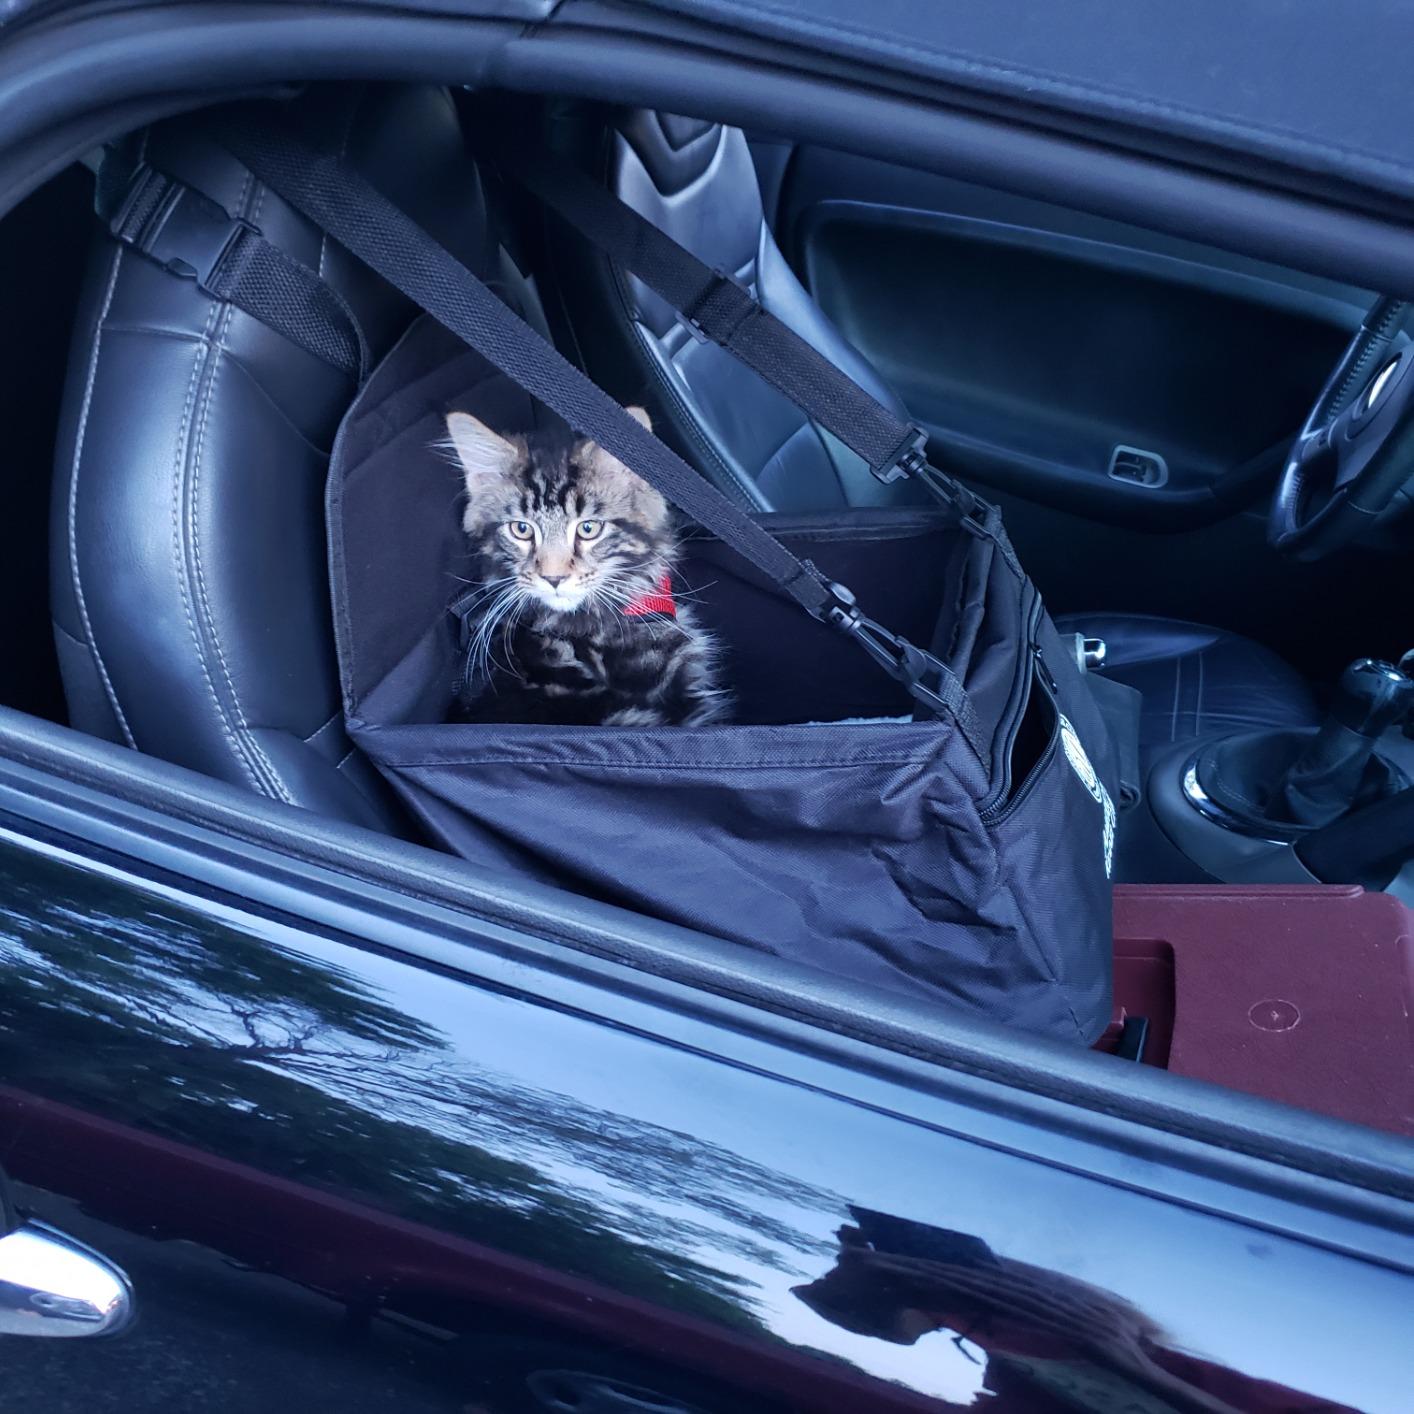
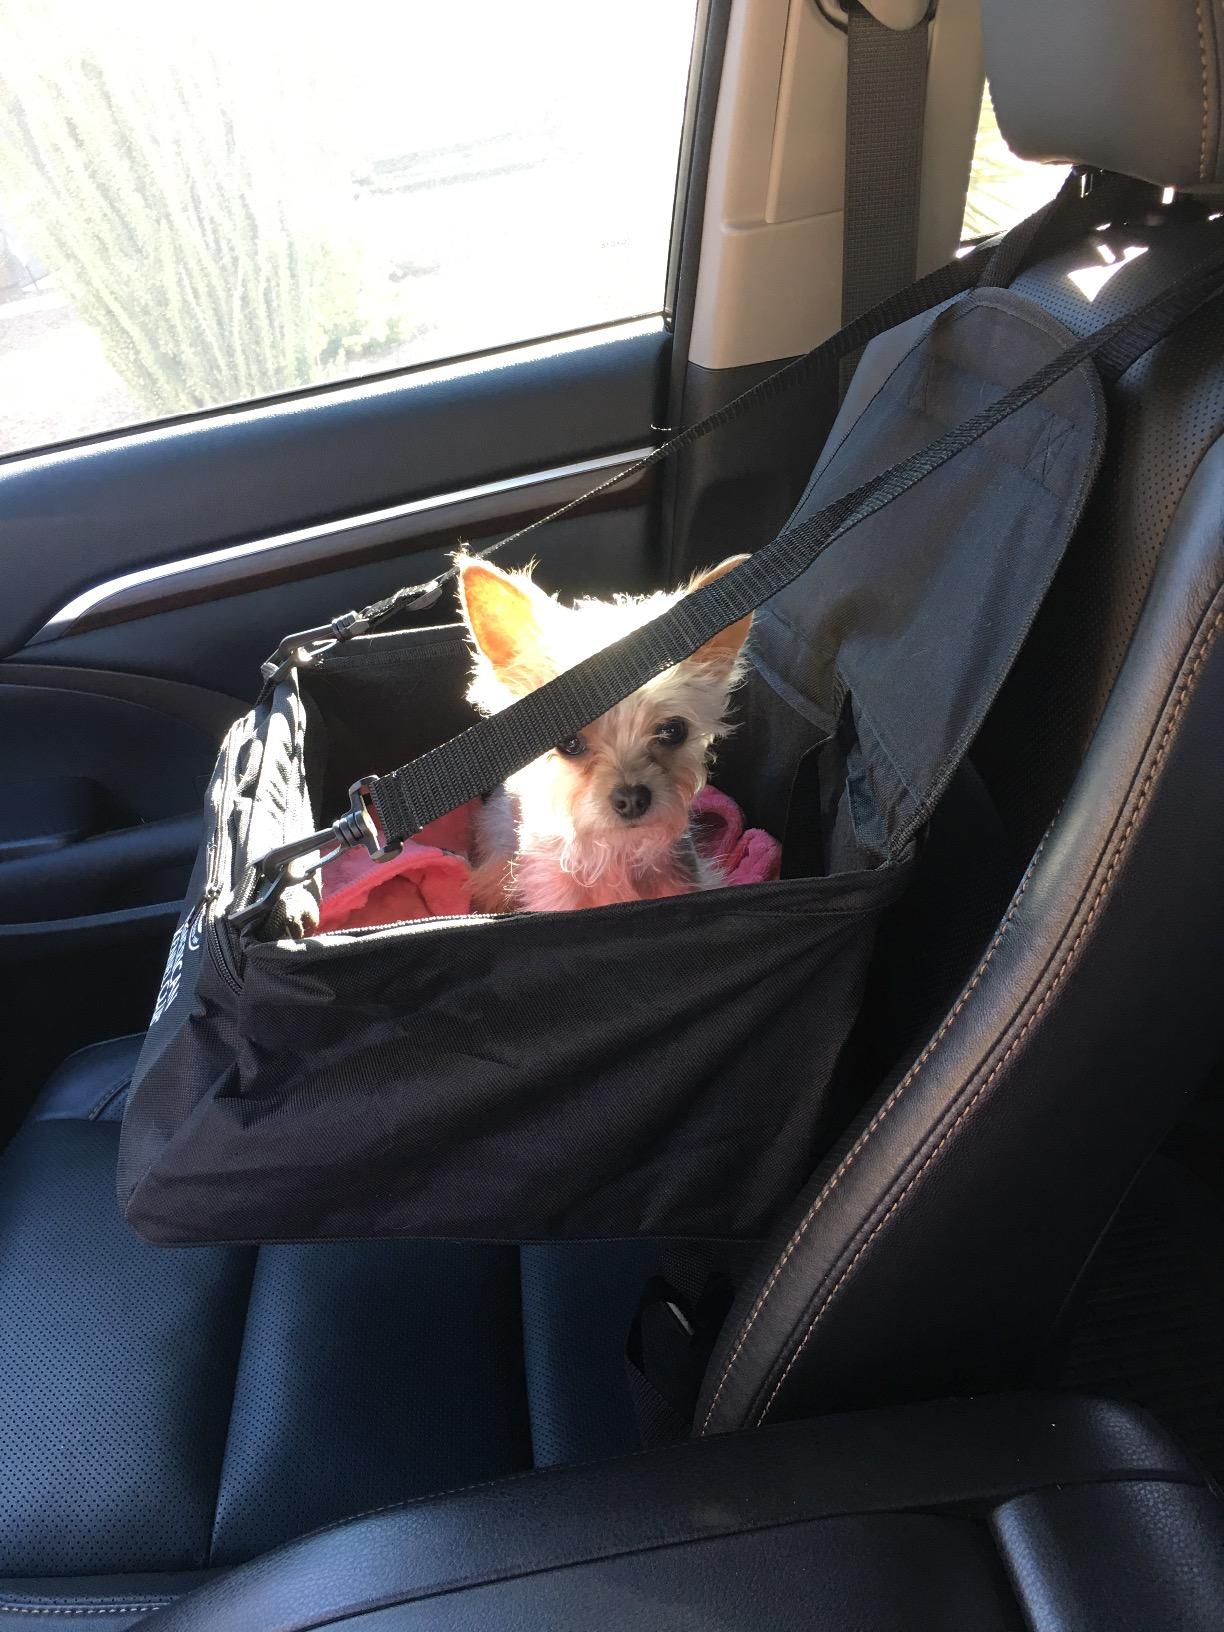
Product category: items_kennel
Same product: yes